Maciej Rybiński

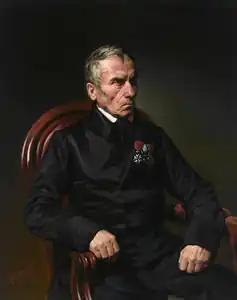
Portrait of Rybiński by Aleksander Raczyński

Maciej Rybiński (born 24 February 1784 in Slavuta in Wołyń, died 17 January 1874 in Paris) was a Polish general, who was the last chief of State of November Uprising. He was a successful artillery commander of the Napoleonic Wars commanding in Prince Piatkowski's VIII Corps of the Grandee Arme in Napoleon's invasion of Russia.